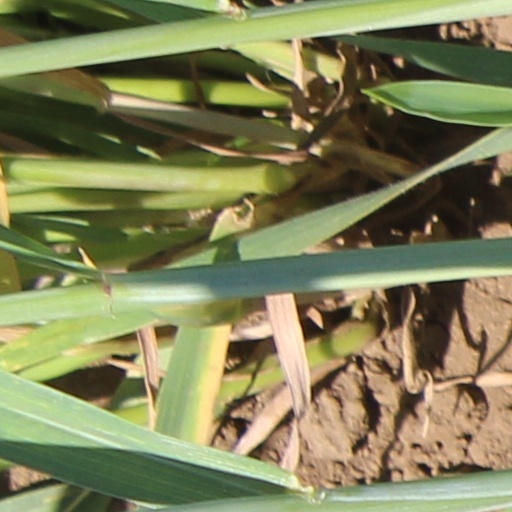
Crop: wheat